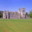
Label: castle